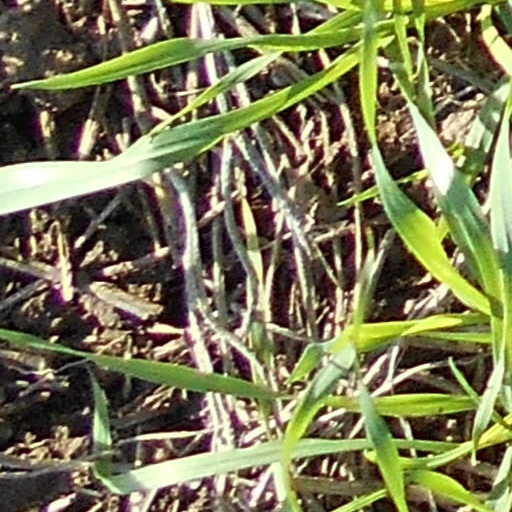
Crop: wheat